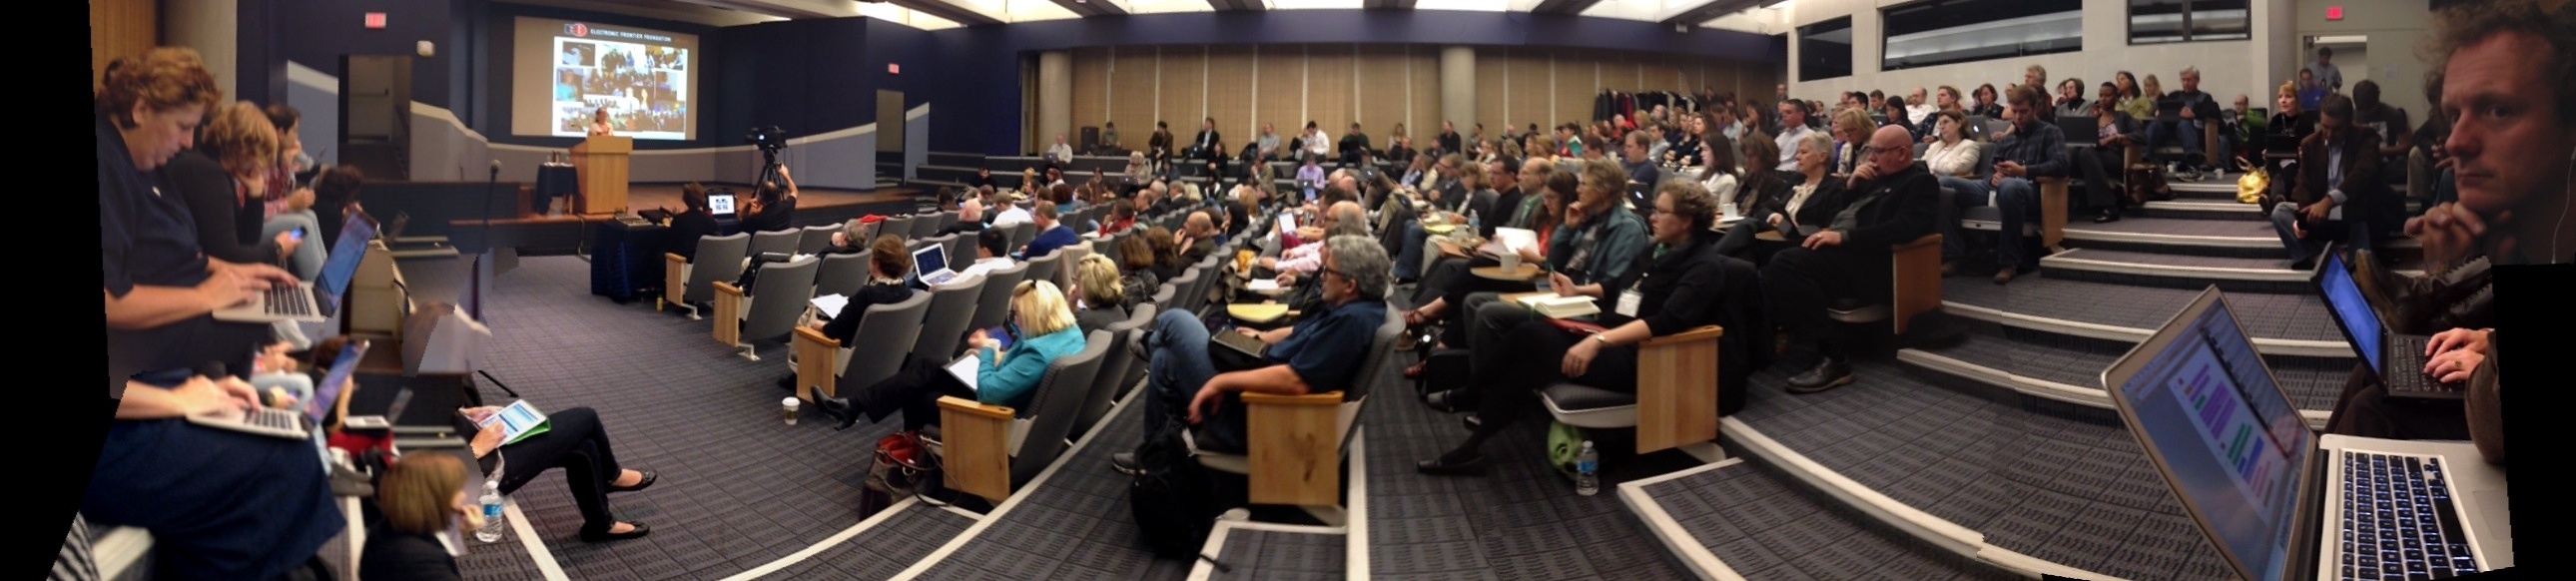
panorama, audience, opened12